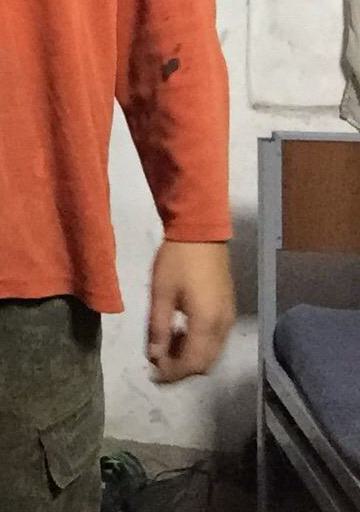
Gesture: no_gesture